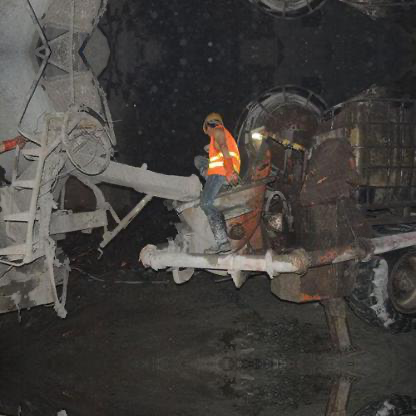
Objects in the image:
label: helmet